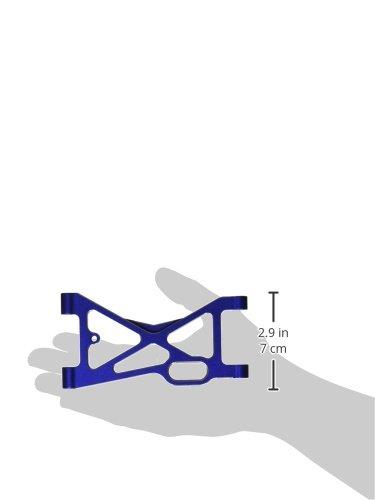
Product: Redcat Racing 050001 Aluminum Front Lower Suspension Arms (2Piece, Blue)
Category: Remote & App Controlled Vehicles & Parts | Remote & App Controlled Vehicle Parts | Power Plant & Driveline Systems | Suspension Systems & Parts | A-Arms
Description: Genuine Redcat Racing Replacement part  050001.
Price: $28.99